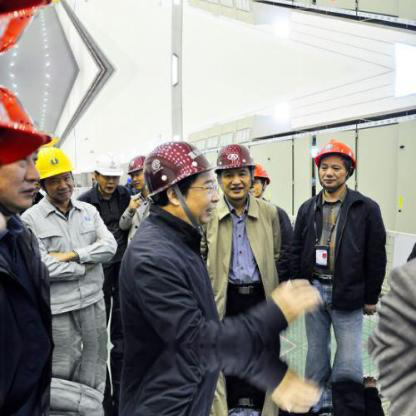
Objects in the image:
label: helmet
label: helmet
label: helmet
label: helmet
label: helmet
label: helmet
label: helmet
label: helmet
label: helmet